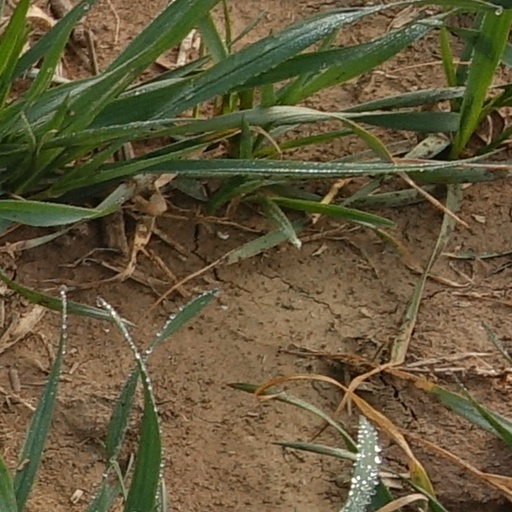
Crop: wheat